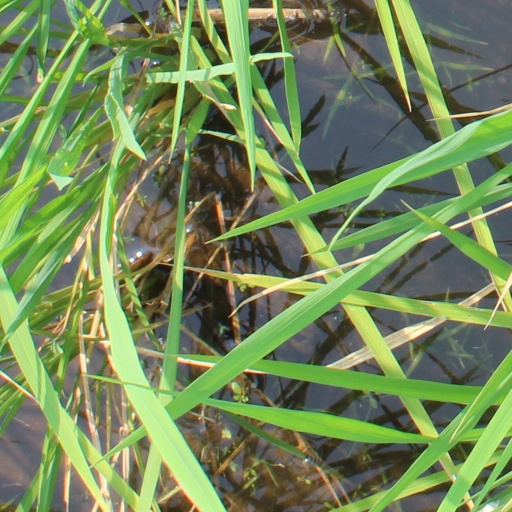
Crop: rice